Siege of Arrah

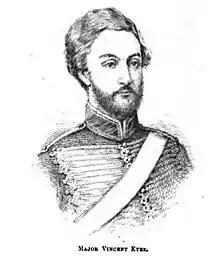

The expedition arrived at a place called "Beharee Ghat" on the western bank of the Son River and disembarked at about 4:00pm. Their path was then blocked by a large stream that could only be crossed using boats. The party took three hours to cross the stream and head inland. After the expedition had marched , Dunbar halted them from Arrah for one hour to see if his supplies would catch up to him. When the supplies did not arrive, he ordered the expedition to press on, despite warnings from his subordinate officers of the danger of hungry, tired men marching through unfamiliar territory at night. Up to this point in the expedition, Dunbar had sent skirmishers as scouts ahead of his main body of troops; he now decided not to do so and the men advanced in a single body. As the party neared Arrah, they spotted men on horseback, whom they took to be vedettes (mounted sentries), that rode away as they approached. When the expedition was about from Arrah, its route passed through a thick grove of mango trees. As the expedition was almost through the grove, they were fired on from three sides by a force they estimated as 2,000 to 3,000 in number. Heavy casualties were suffered during the initial ambush, including Dunbar (who was killed instantly), and the force broke up in confusion. The besieged party in Arrah heard the sound of gunfire, growing louder as the expedition approached them, then becoming more distant as the expedition retreated, and they immediately inferred that something must have gone wrong. A wounded member of the Bengal Military Police Battalion who was part of Dunbar's force was able to avoid the mutinying sepoys surrounding Boyle's building. Pulled up into the building with a rope, he told its occupants about the ambush.